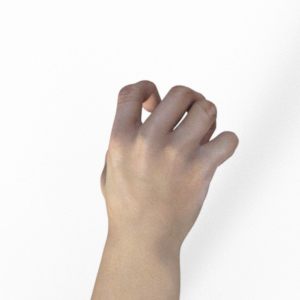
Label: rock